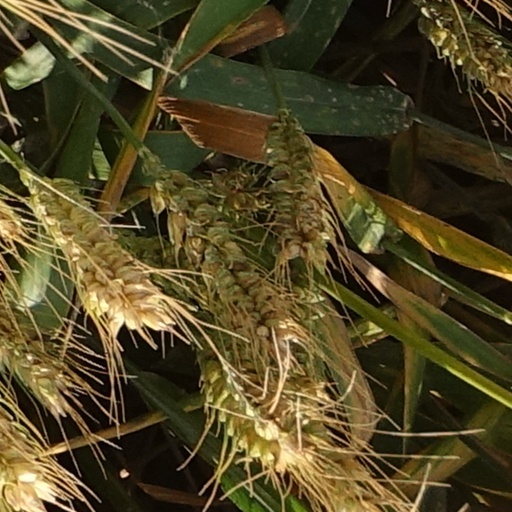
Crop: wheat